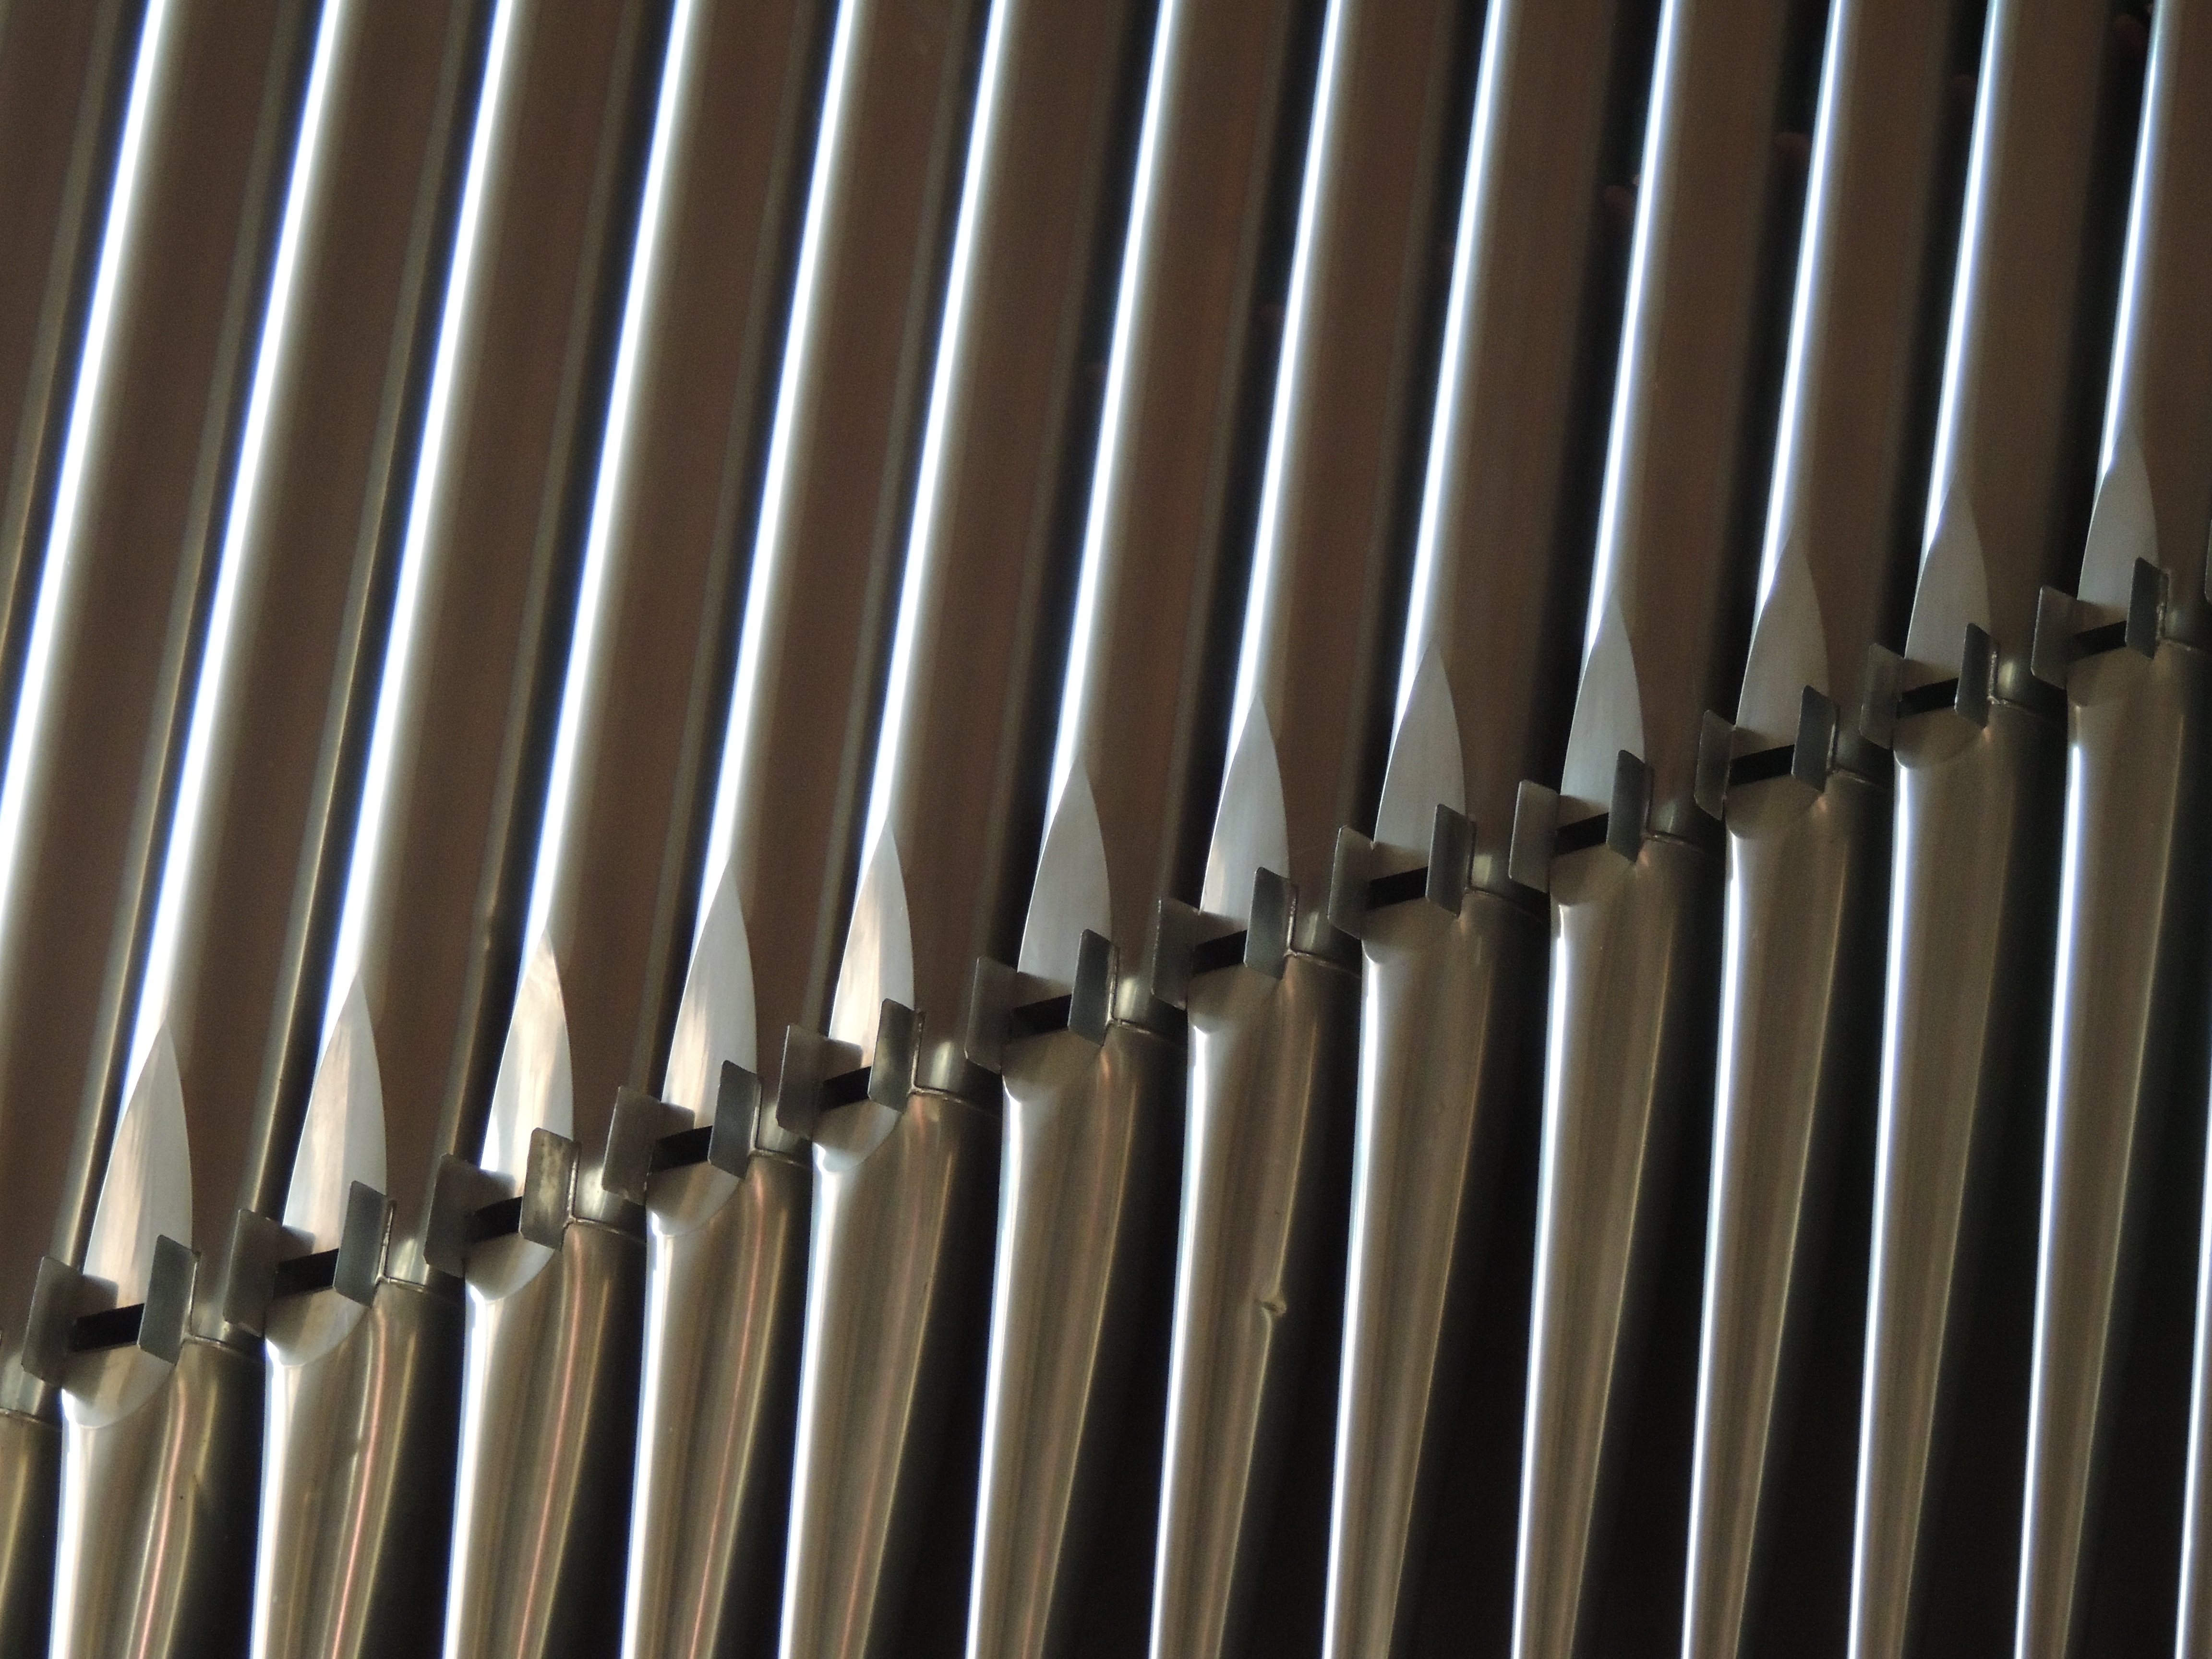
music, line, metal, church, interior design, product, organ, organ whistle, baluster, window covering